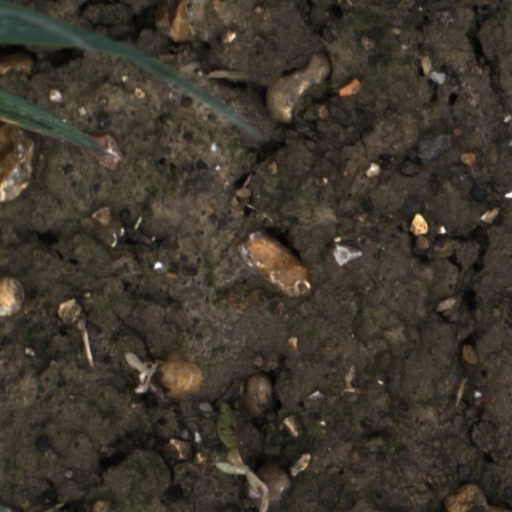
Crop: wheat